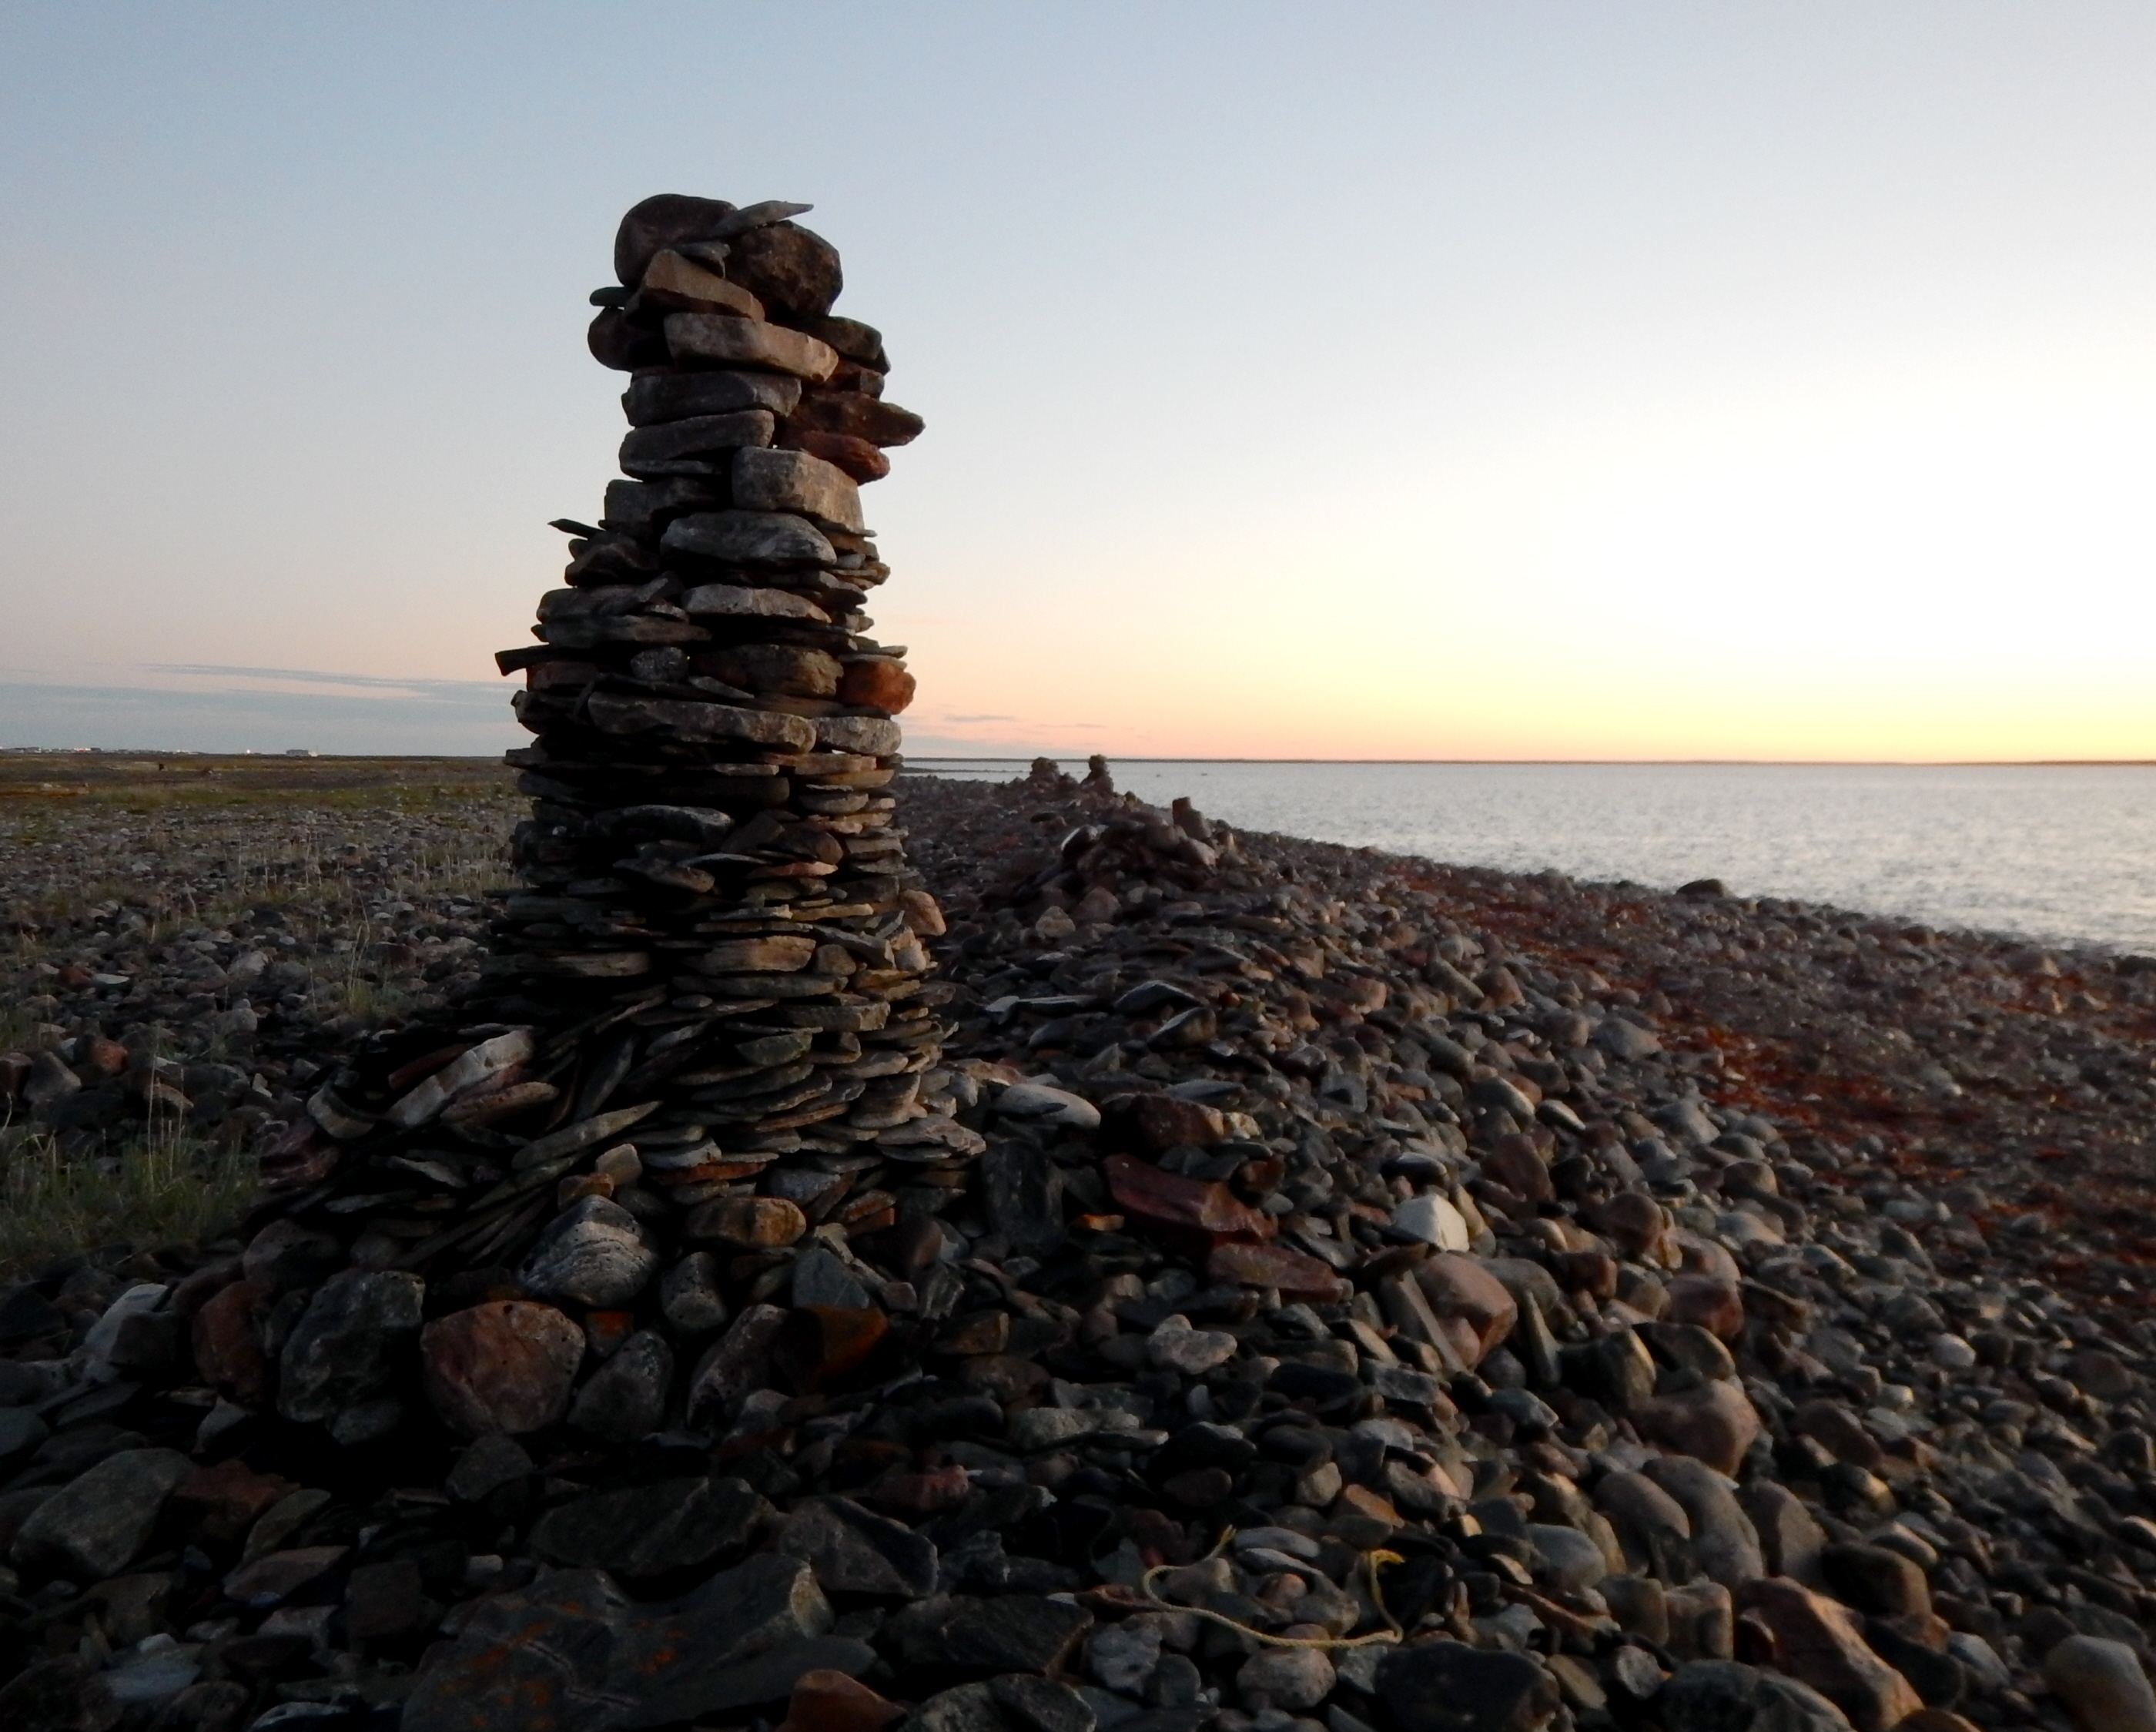
beach, sea, coast, sand, rock, ocean, horizon, wood, sunset, trail, sunlight, shore, stone, formation, cliff, tower, arctic, terrain, material, body of water, gravel, temple, canada, oceanside, marker, geotagged, redeye, inukshuk, breakwater, cape, semipalmatedplover, tundra, subarcticmike, permafrost, nunavut, hudsonbay, tidal, arviat, inuit, arctictern, herringgull, esker, forthebirds, braided, kelp, ropeadope, 3am, predawn, stop1, bbs, breedingbirdsurvey, atv, arviatmiut